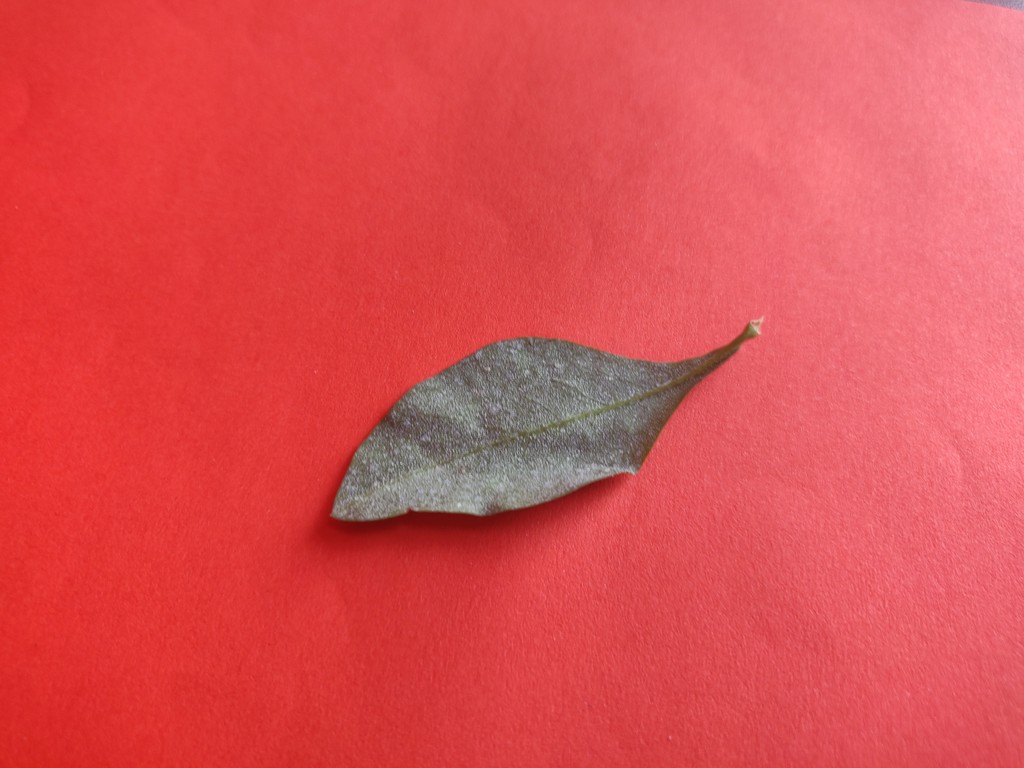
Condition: Unhealthy
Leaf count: single
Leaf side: back